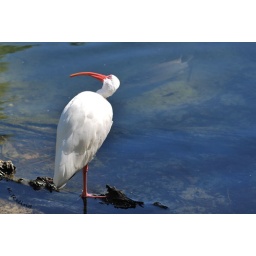
In this shot the bird is looking at the fish, in the other shot the fish is looking at the bird.